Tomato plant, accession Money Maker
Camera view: vertical (180 deg); turntable rotation: 0 degrees
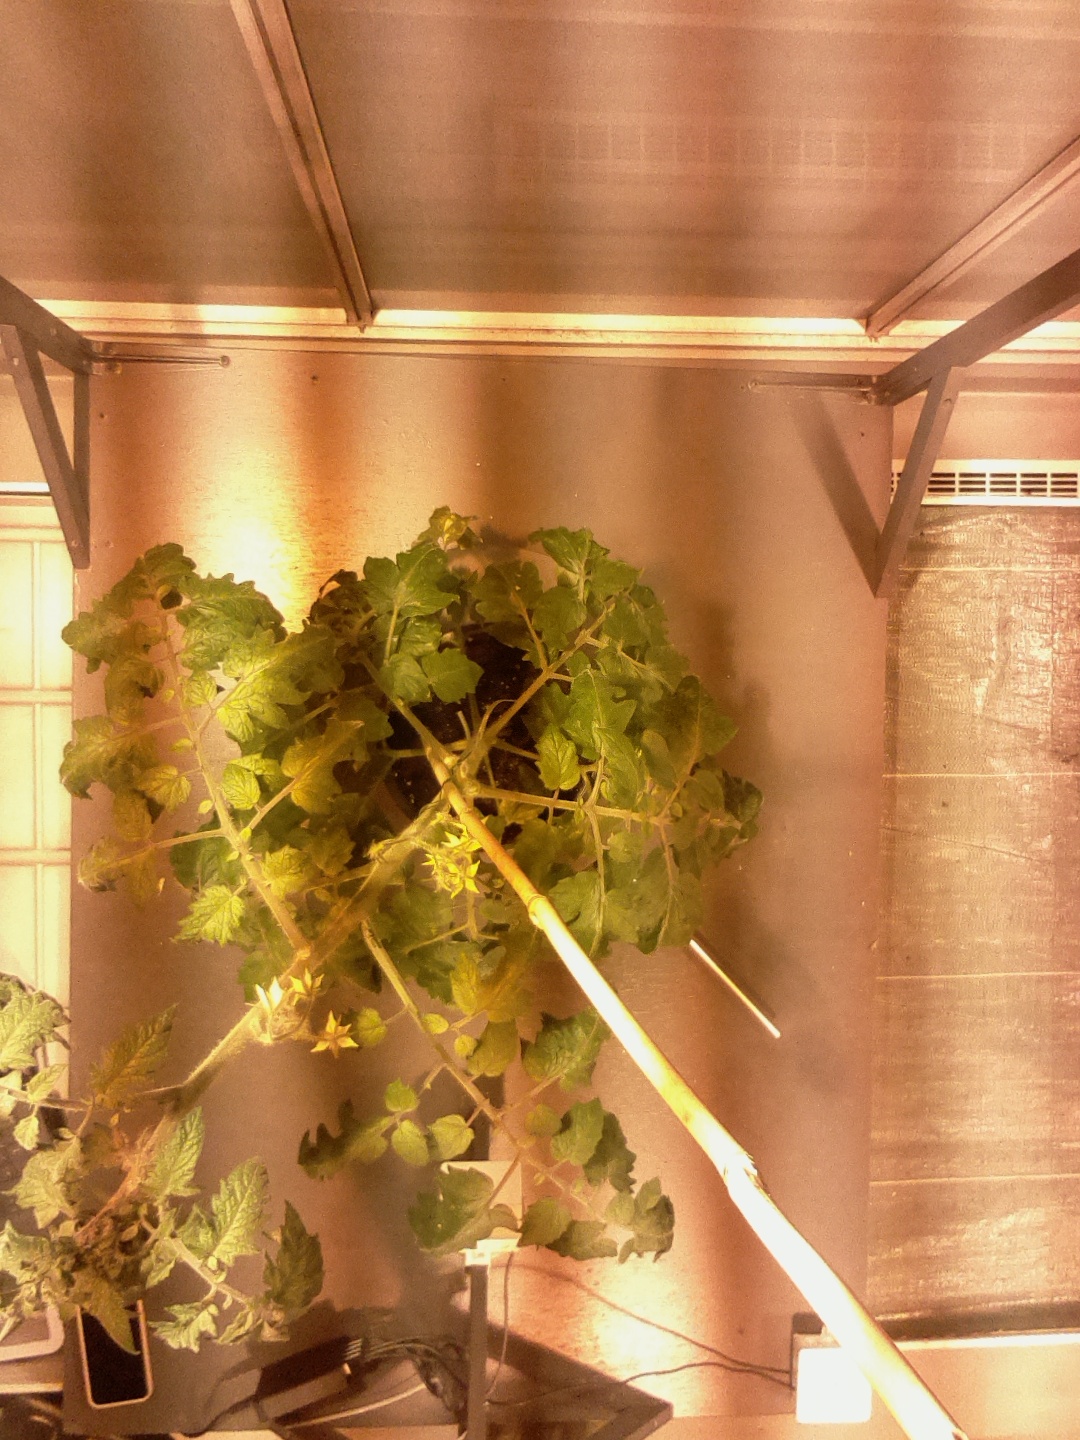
BBCH growth stage 68: Full flowering, 80%-90% of flowers open, more petals falling